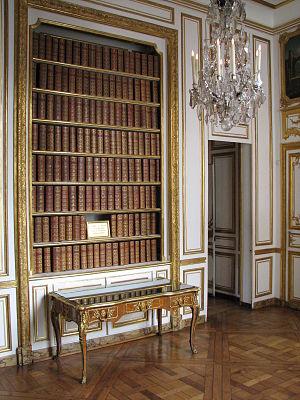
Bibliothèque du cabinet des Dépêches dans le château de Versailles
Le mécénat représente une part importante des ressources du domaine de Versailles : entre 10 % et 20 % de son budget annuel, cette part variant selon les années. En 2010, elle représentait environ vingt millions d'euros, soit un cinquième du budget du domaine.